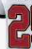
Number: 2